Central Pacific Railroad

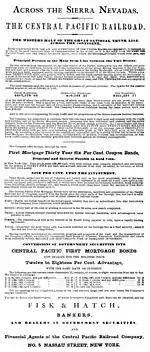
Advertisement for CPRR First Mortgage Bonds (1867)

There is reliable, primary-source evidence stating that surveyors used safety ropes while staking out the route, but nothing about construction workers using ropes. Digging the cut was done downward from the top, and from each horizontal end of the cut. It is conceivable that a safety rope would have been useful when digging an initial footpath, that could then be enlarged into a shelf, but there was no reason to be suspended by ropes to dig or drill into the face of the cut. It wasn't done that way. And, most of the Chinese labor was not hired until later. So, the gangs that did the digging at Cape Horn may have been Irish.